12th (Service) Battalion, East Surrey Regiment (Bermondsey)

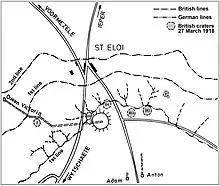
The St Eloi mine of 7 June 1917.

Kitchener's request was discussed by Bermondsey Borough Council on 4 May. There was some opposition on the grounds that the borough already hosted the 22nd (County of London) Battalion, London Regiment (The Queen's), a pre-war Territorial Force (TF) unit with its drill hall at Jamaica Road. This unit had quickly expanded to three battalions after the outbreak of war and continued to recruit in the borough. Nevertheless, the council resolved to raise a Bermondsey Battalion: this became the 12th (Service) Battalion, East Surrey Regiment. (The East Surrey Regiment was the Regular Army regiment covering South London, while the London Regiment consisted entirely of part-time soldiers of the TF). WO authorisation was issued on14 May, recruiting began immediately, and the battalion was officially formed on 24 May. Battalion Headquarters (HQ) was established at the Town Hall, and the Oval in Southwark Park was used for drill. On 31 May Lieutenant-Colonel L.F. Beatson, formerly of the Royal Warwickshire Regiment, was appointed as the first commanding officer (CO). A number of other officers came from the Inns of Court Officers Training Corps, and Beatson borrowed non-commissioned officers (NCOs) from the depot and 3rd (Reserve) Bn of the East Surreys to carry out initial training. All manner of events were held to encourage men to join, including marches through the borough, one led by Harry Lauder's band of pipers and another on 8 July by 19-year-old Lance-Corporal Edward Dwyer of 1st Bn East Surreys, who had just been invested at Buckingham Palace with the Victoria Cross (VC) he won at Hill 60 at Ypres. By then over 500 men had been recruited and took part in the parade. Soon the number swelled to over 1000, mainly workers from the docks, the riverside and the tanneries in Rotherhithe, though these included significant numbers who were under- or over-age or unfit, and later had to be discharged or transferred to reserve units. At first the men lived at home or were billeted locally.